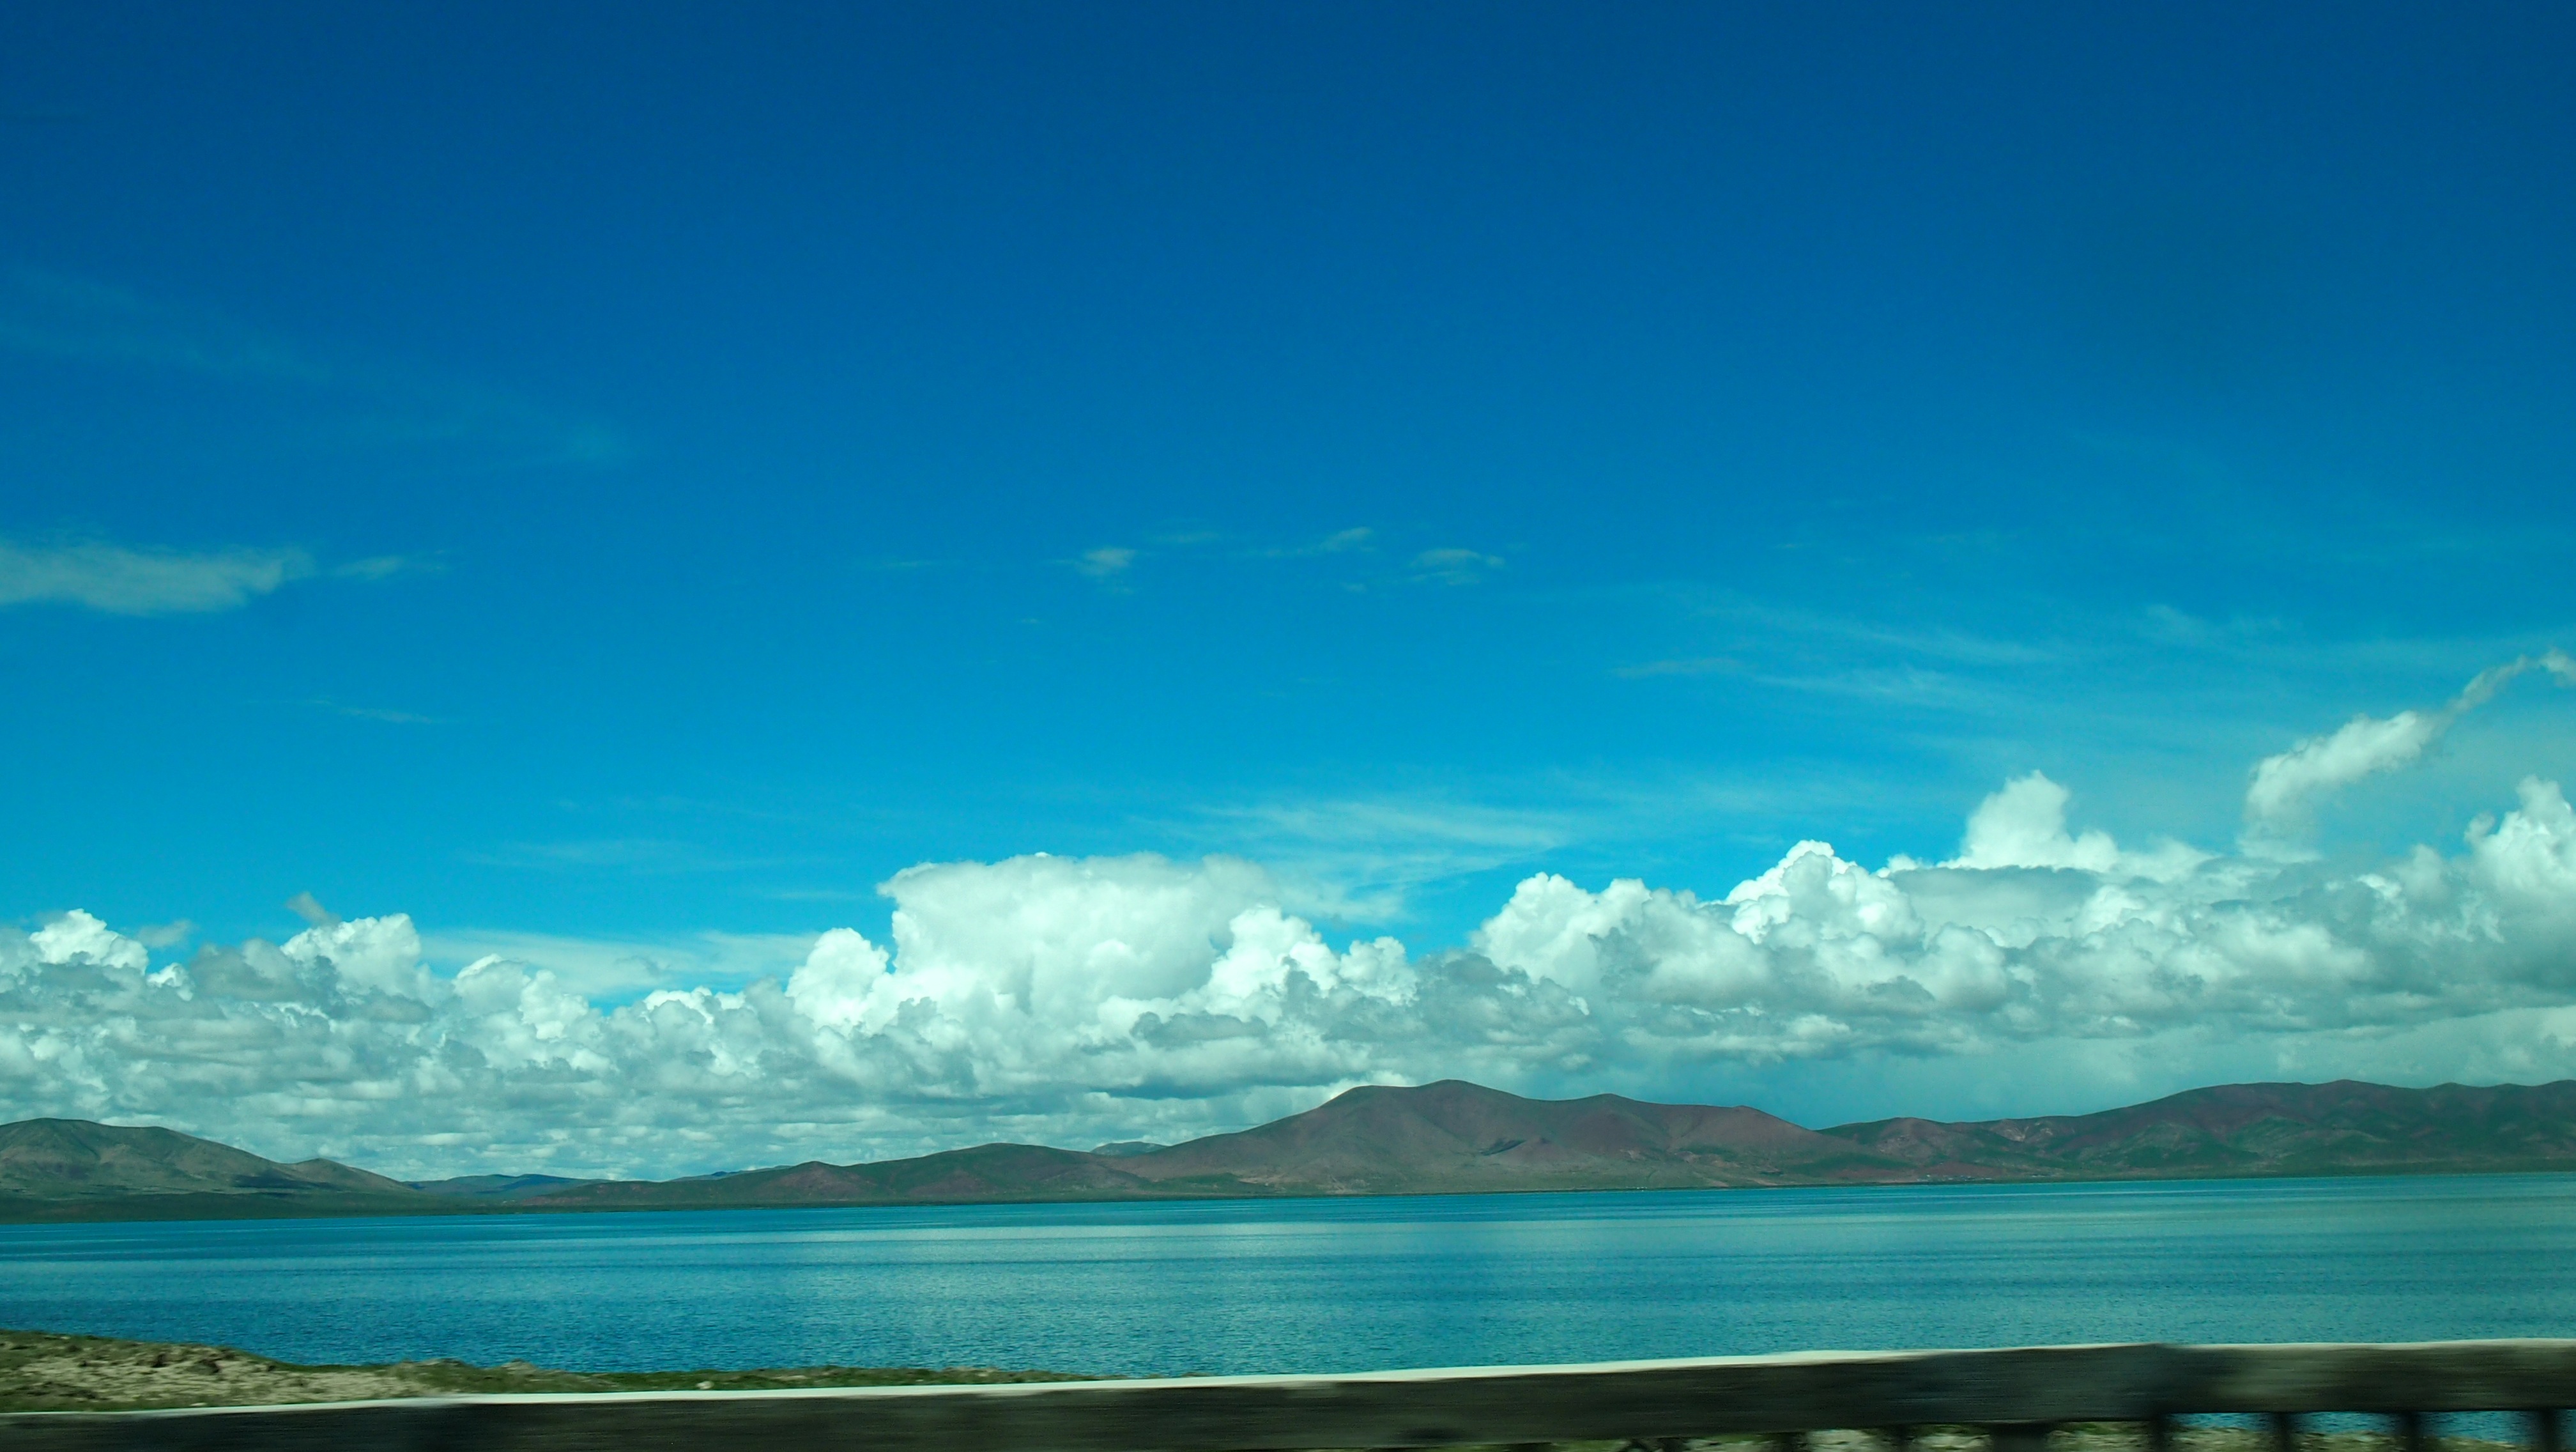
landscape, sea, coast, ocean, horizon, cloud, sky, lake, lagoon, bay, blue sky, tibet, loch, arctic ocean, wind wave